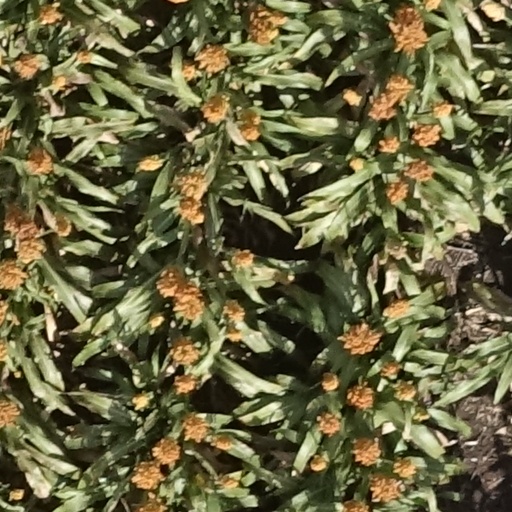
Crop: sorghum